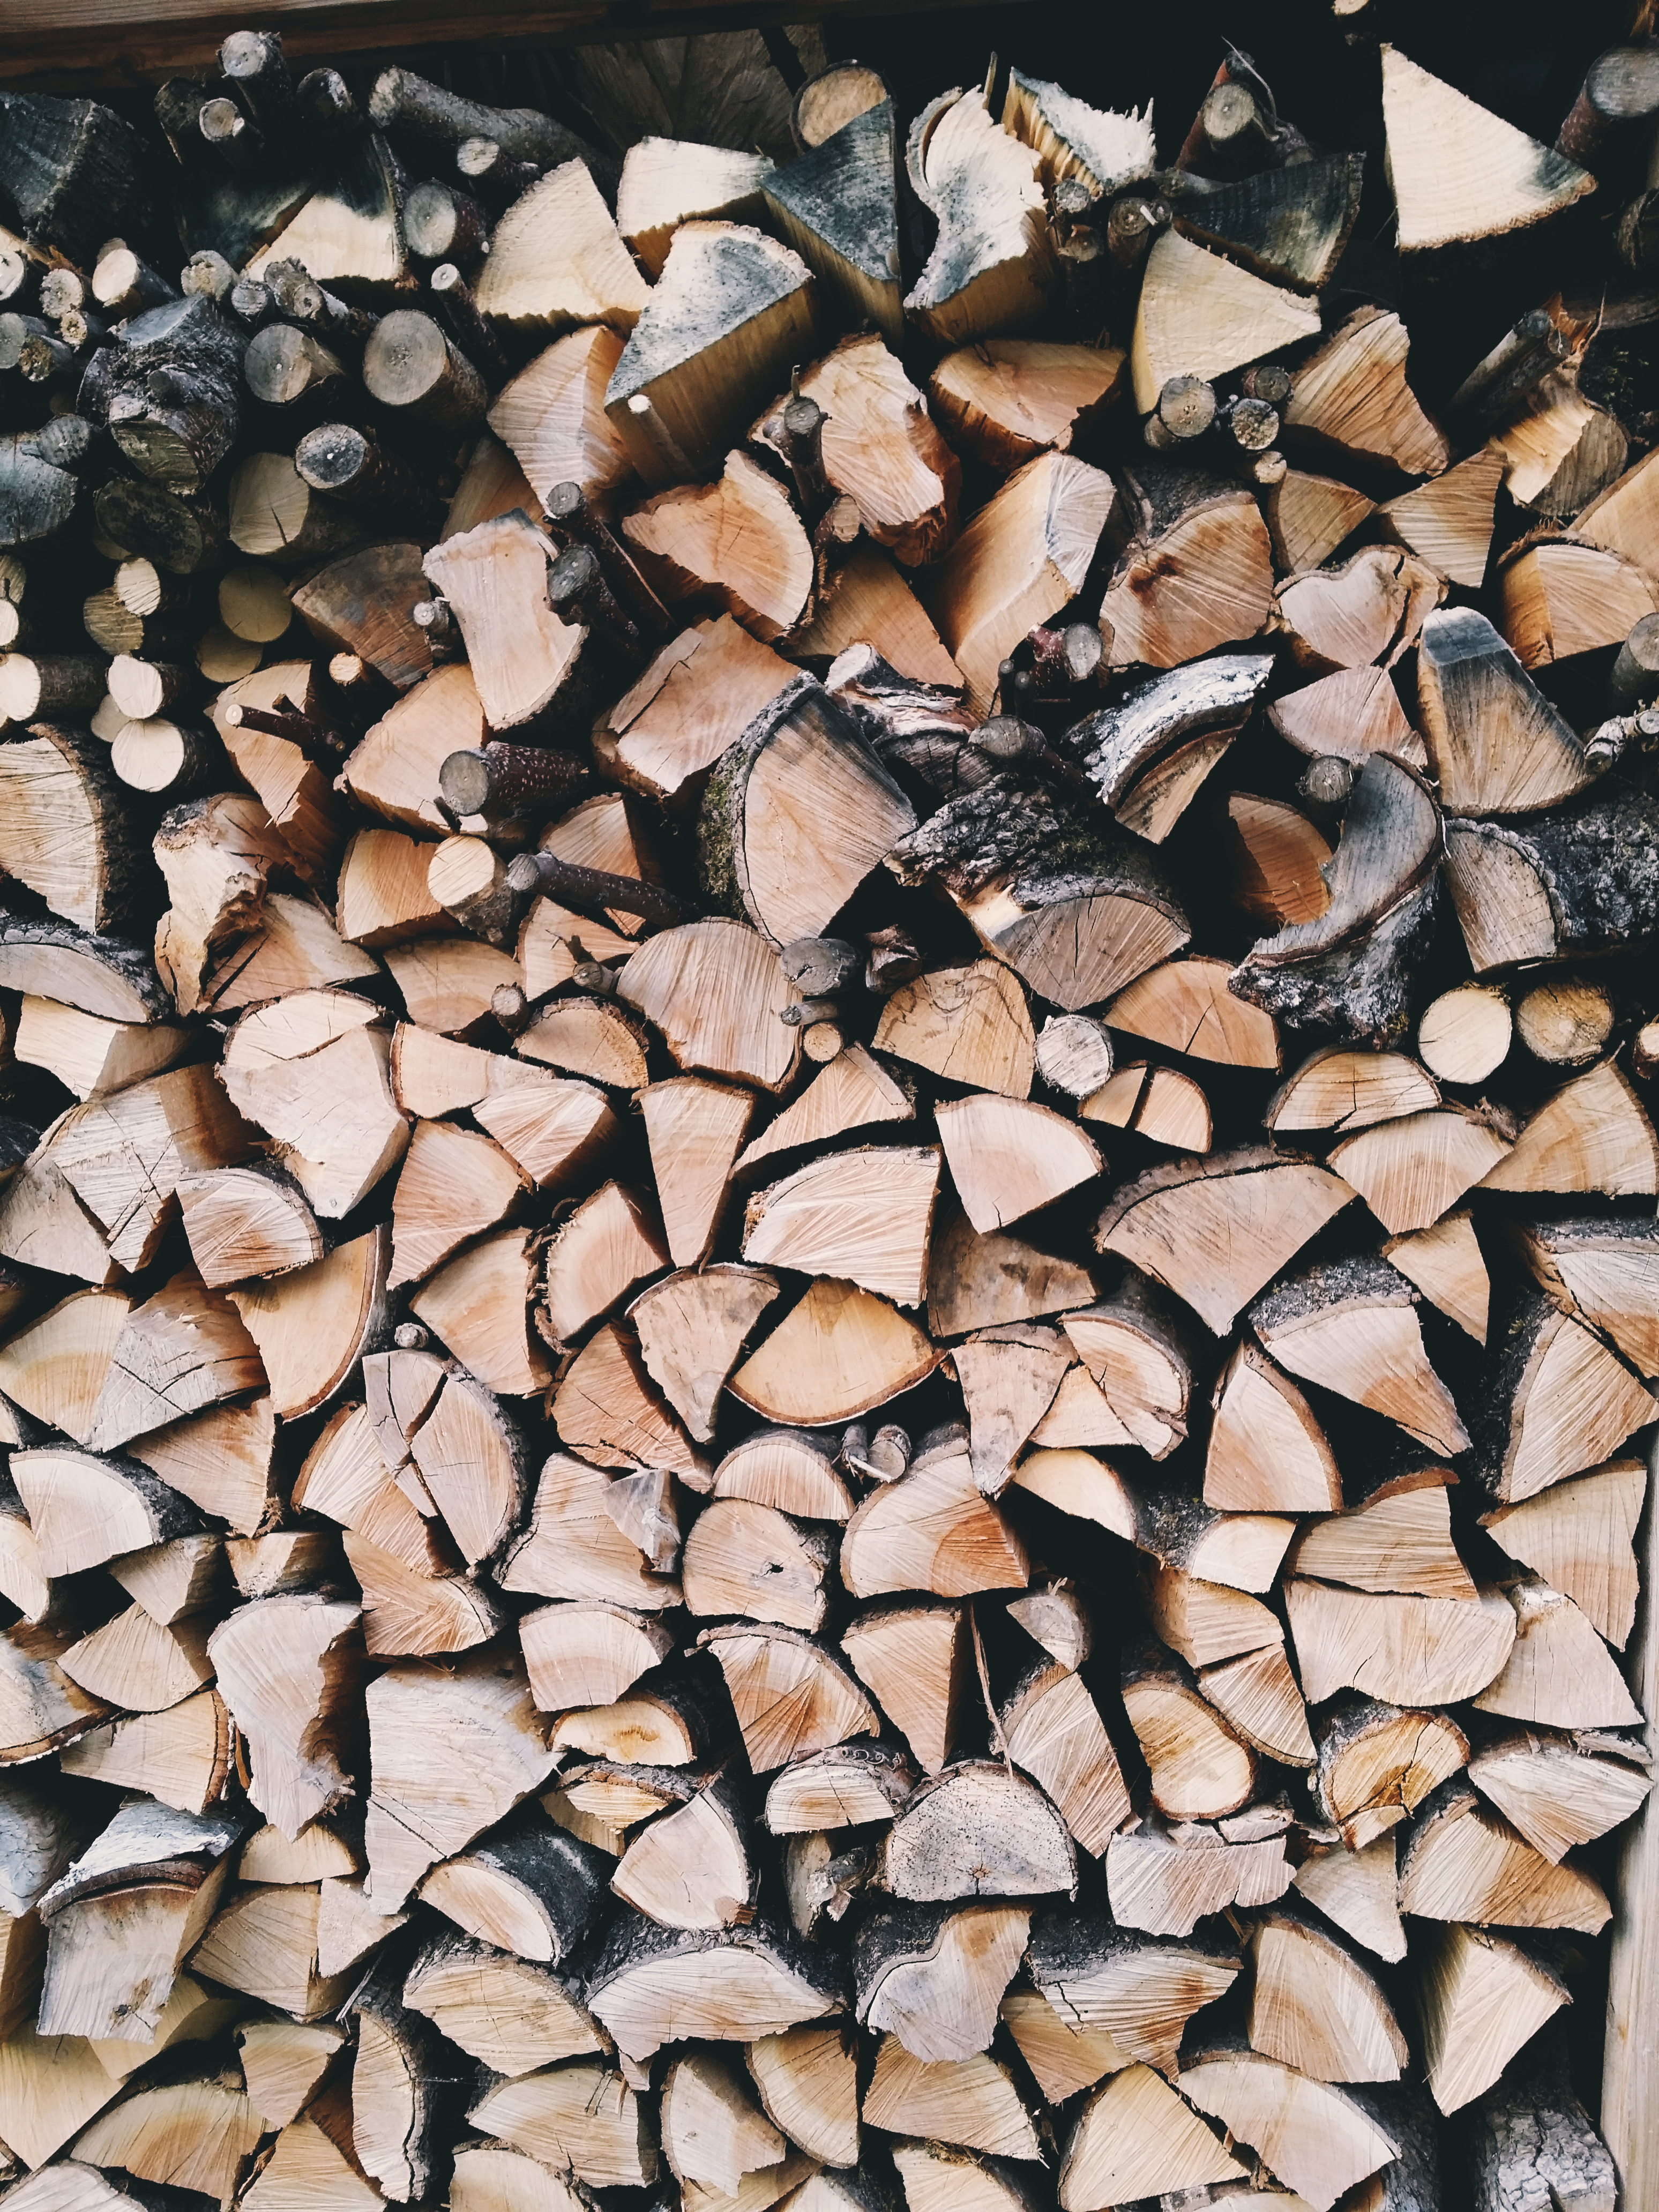
tree, rock, branch, wood, texture, leaf, floor, trunk, wall, chopped, pile, pattern, soil, firewood, stack, material, art, design, logs, batch, flooring, woodpile, chopped wood